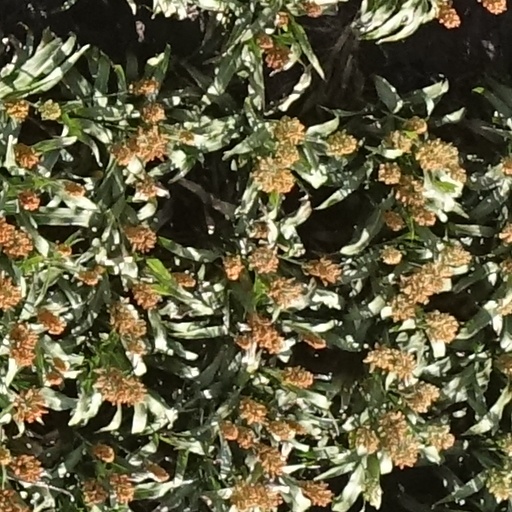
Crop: sorghum